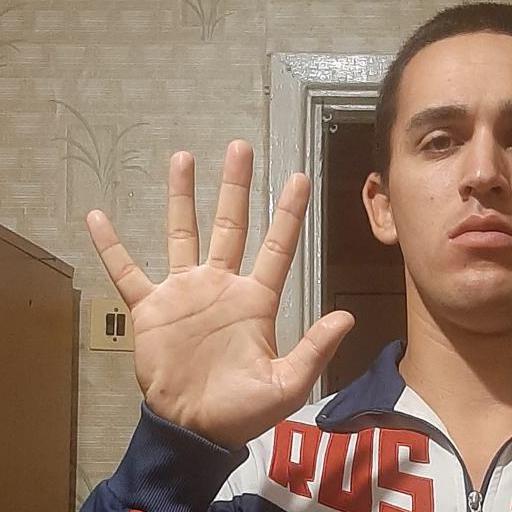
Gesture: palm